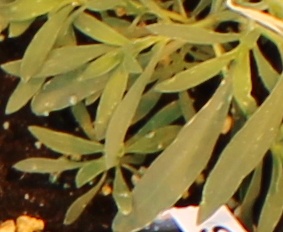
Label: Kochia